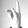
ASL letter: K